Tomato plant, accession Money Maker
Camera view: horizontal (90 deg, fisheye); turntable rotation: 90 degrees
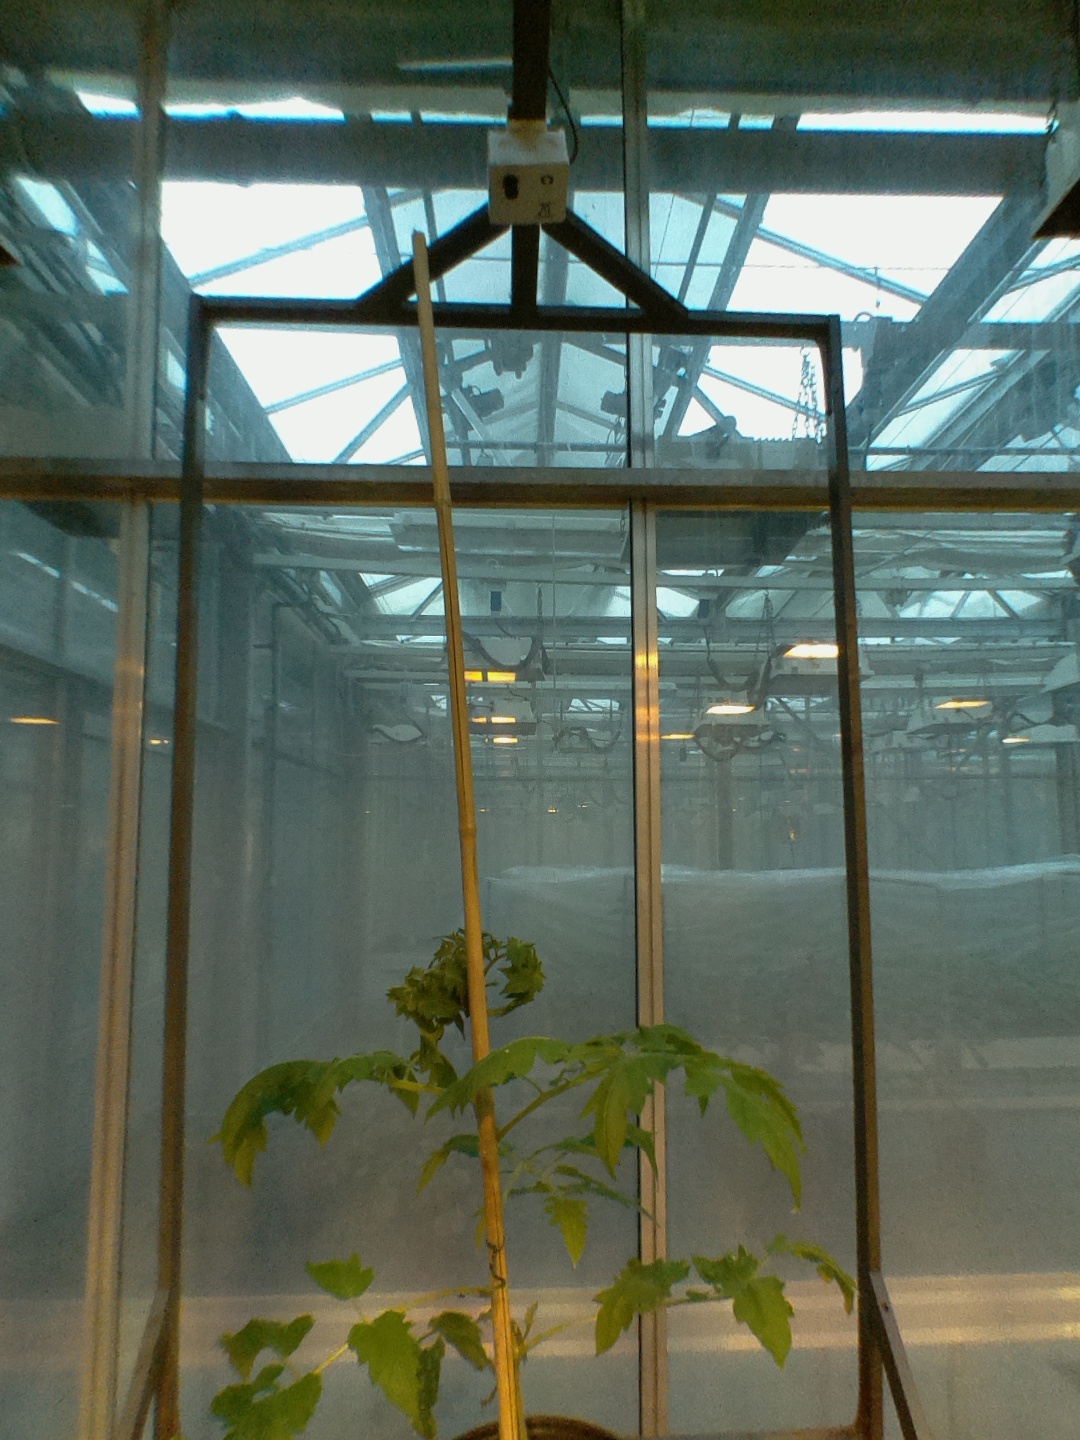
BBCH growth stage 52: 2 inflorescences visible